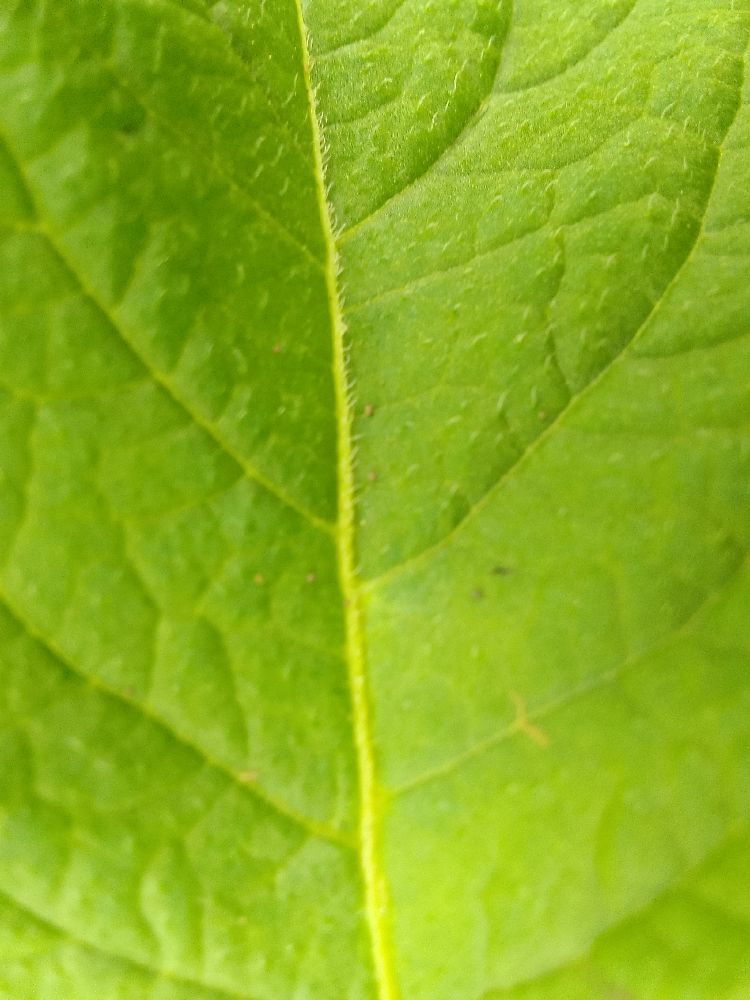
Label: Healthy